MGWR Class K

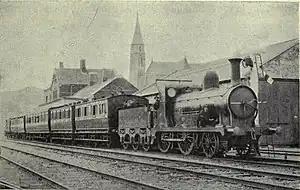
MGWR Class K 2-4-0 on an express at Clifden in 1914.

The MGWR Class K was a Midland Great Western Railway (MGWR) designed by Martin Atock for passenger work and introduced from 1893. They replaced earlier MGWR Class D locomotives that carried the same names and numbers. The class was also known as the Great Southern Railways (GSR) 650 G2 class.